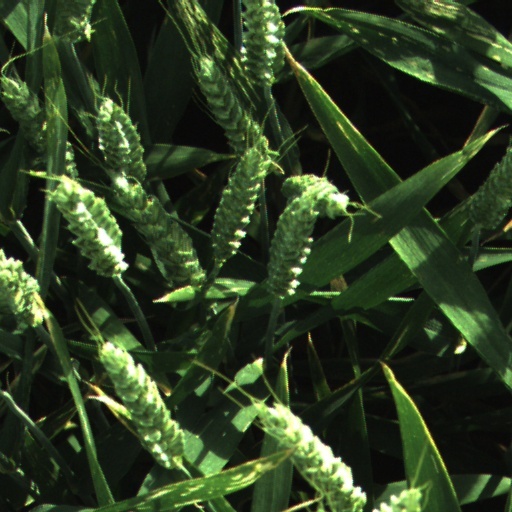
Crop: wheat